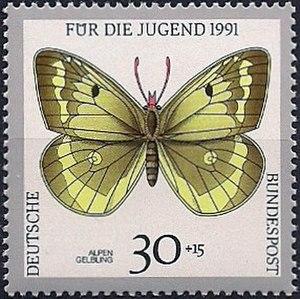
Le Candide est une espèce de lépidoptères de la famille des Pieridae et de la sous-famille des Coliadinae.